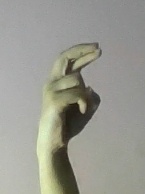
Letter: zay